Shorthand

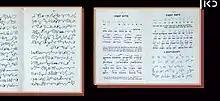
Yiddish shorthand

Modern-looking geometric shorthand was introduced with John Byrom's "New Universal Shorthand" of 1720. Samuel Taylor published a similar system in 1786, the first English shorthand system to be used all over the English-speaking world. Thomas Gurney published "Brachygraphy" in the mid-18th century. In 1834 in Germany, Franz Xaver Gabelsberger published his Gabelsberger shorthand. Gabelsberger based his shorthand on the shapes used in German cursive handwriting rather than on the geometrical shapes that were common in the English stenographic tradition.